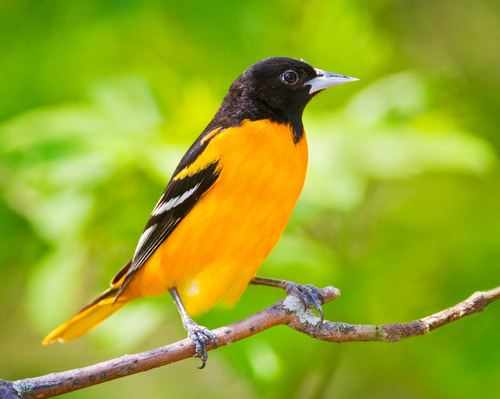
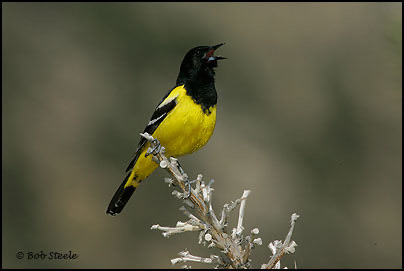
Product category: misc
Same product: yes